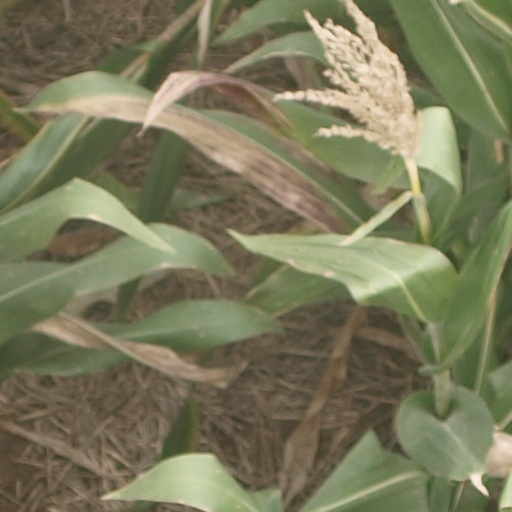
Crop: maize; corn